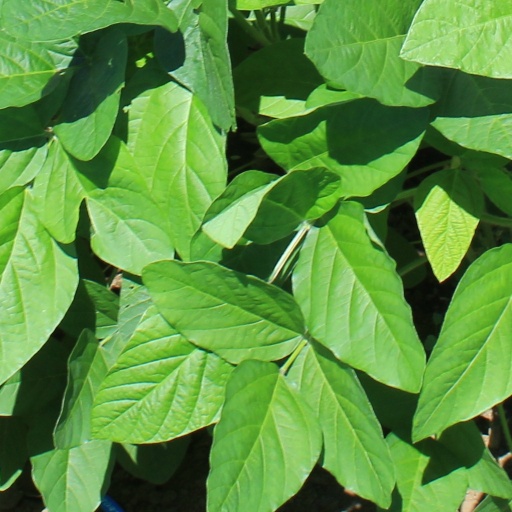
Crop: soybean